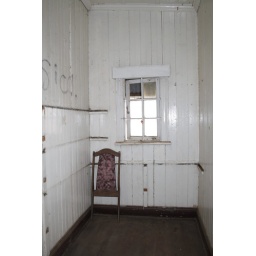
We went to Magaliesberg train station and found an old wood and Iron house emply beside the railway tracks.